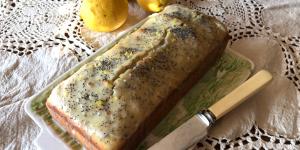
budin de limon y amapola